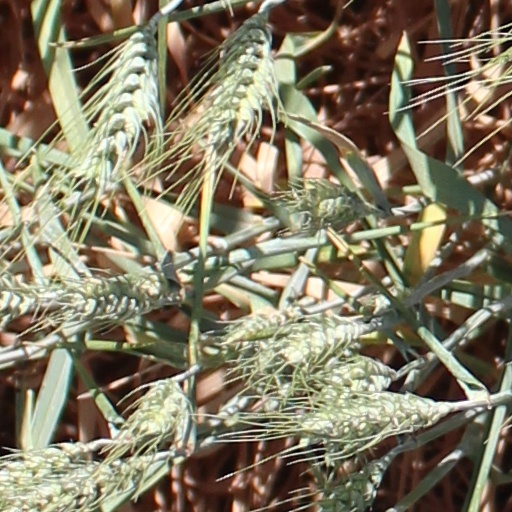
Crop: wheat